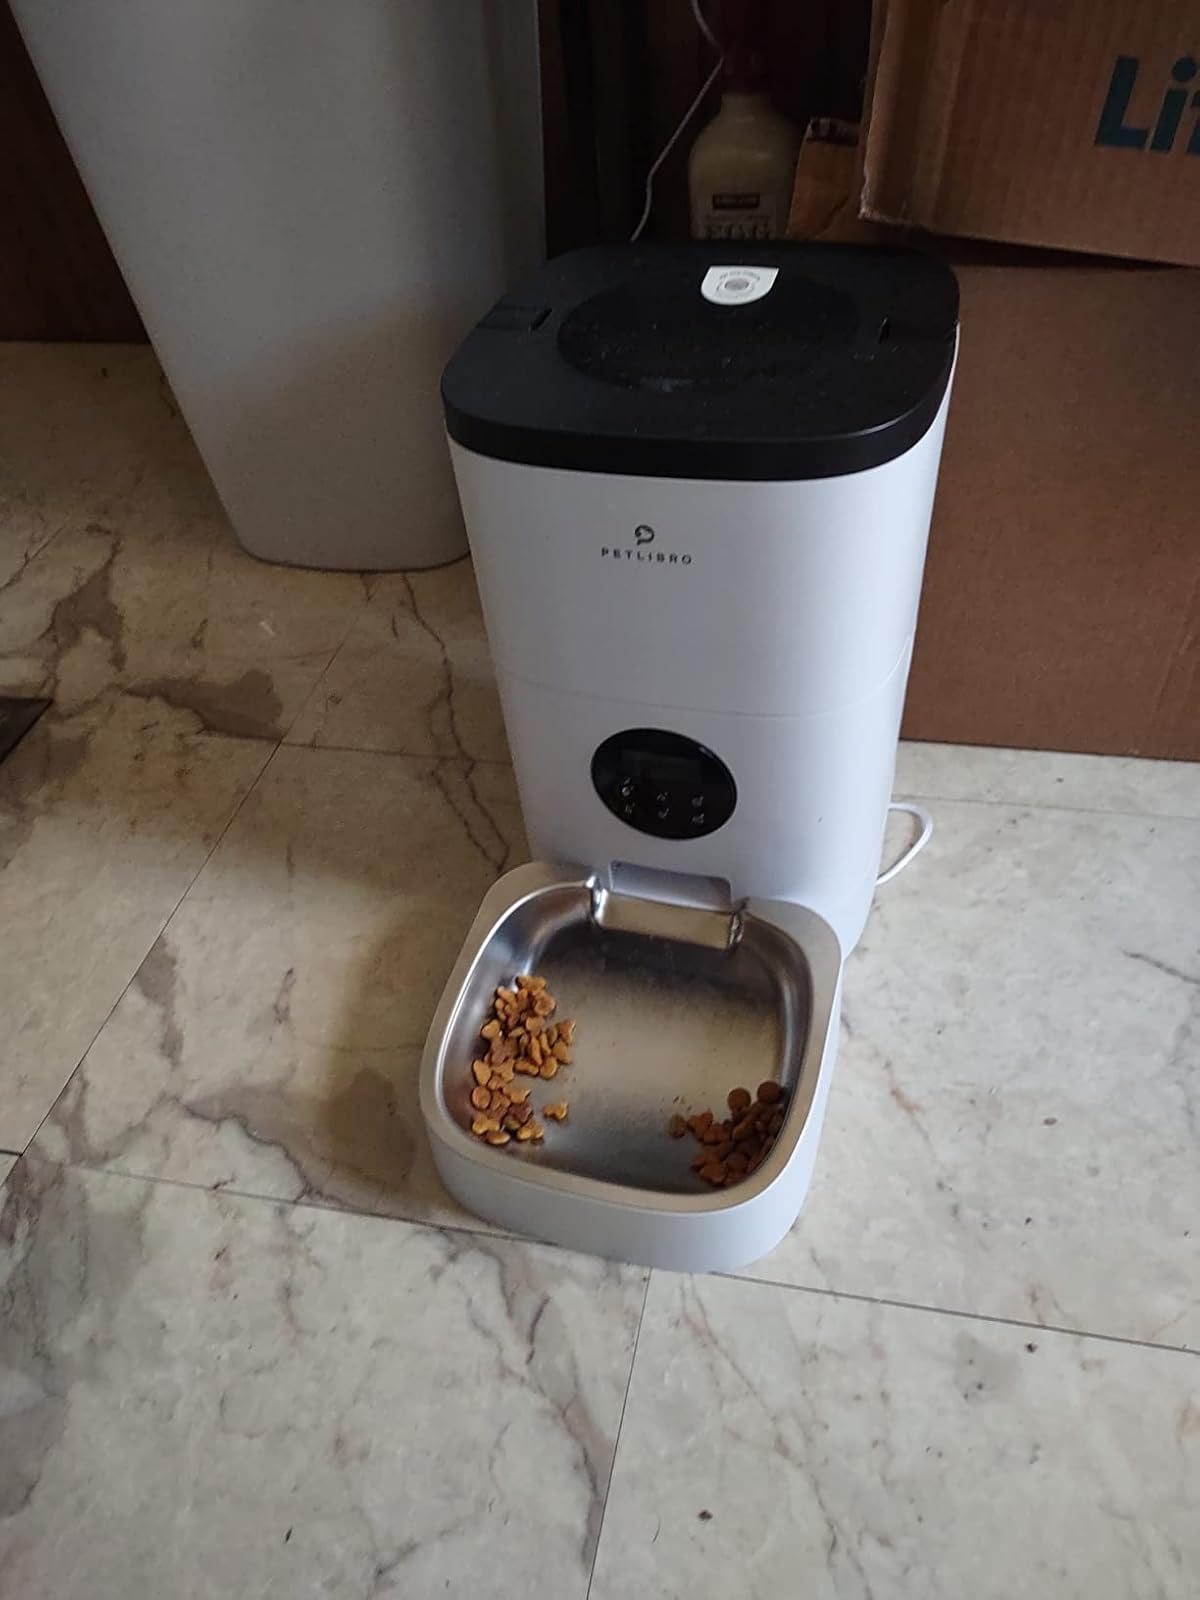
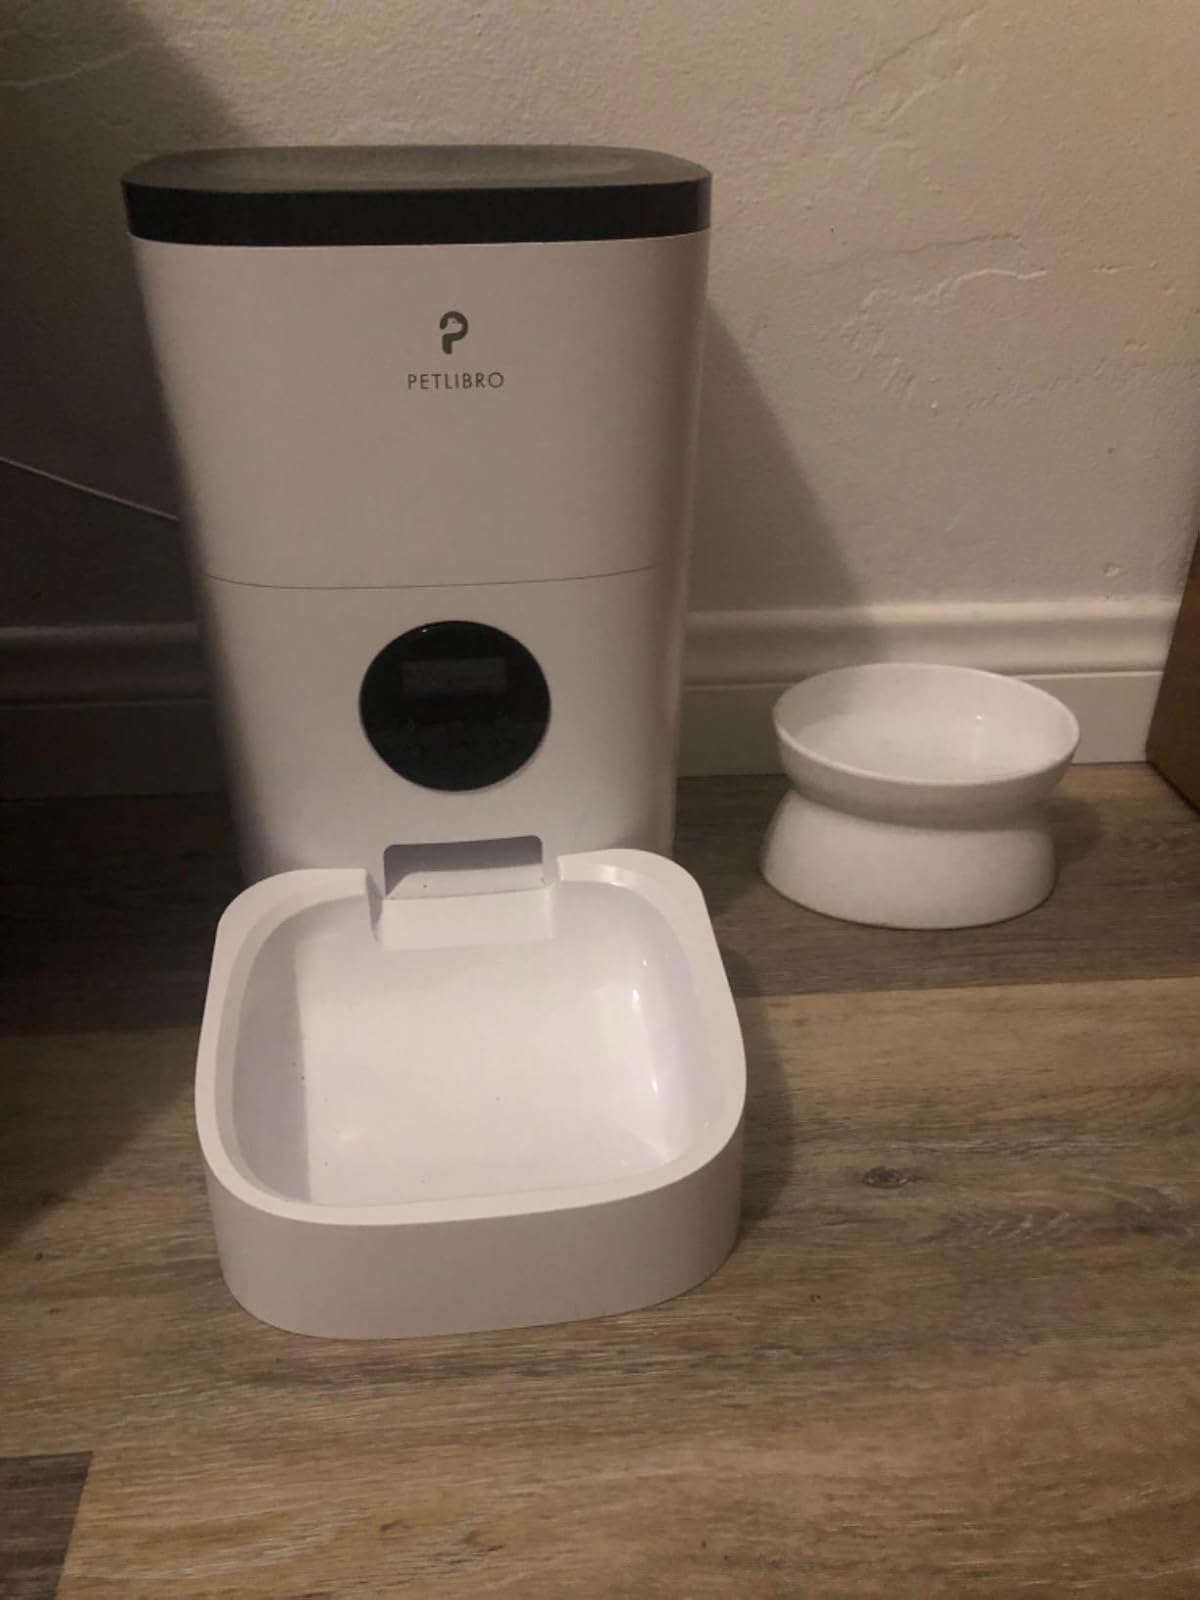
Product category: items_feeder
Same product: yes